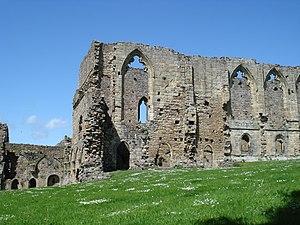
Cet article liste les abbayes de chanoines réguliers de l'ordre de Prémontré - dits aussi prémontrés - actives ou ayant existé. Les pays cités sont considérés dans leurs limites actuelles. La dénomination d'abbayes norbertines rappelle le fondateur de l'ordre, Norbert de Xanten.